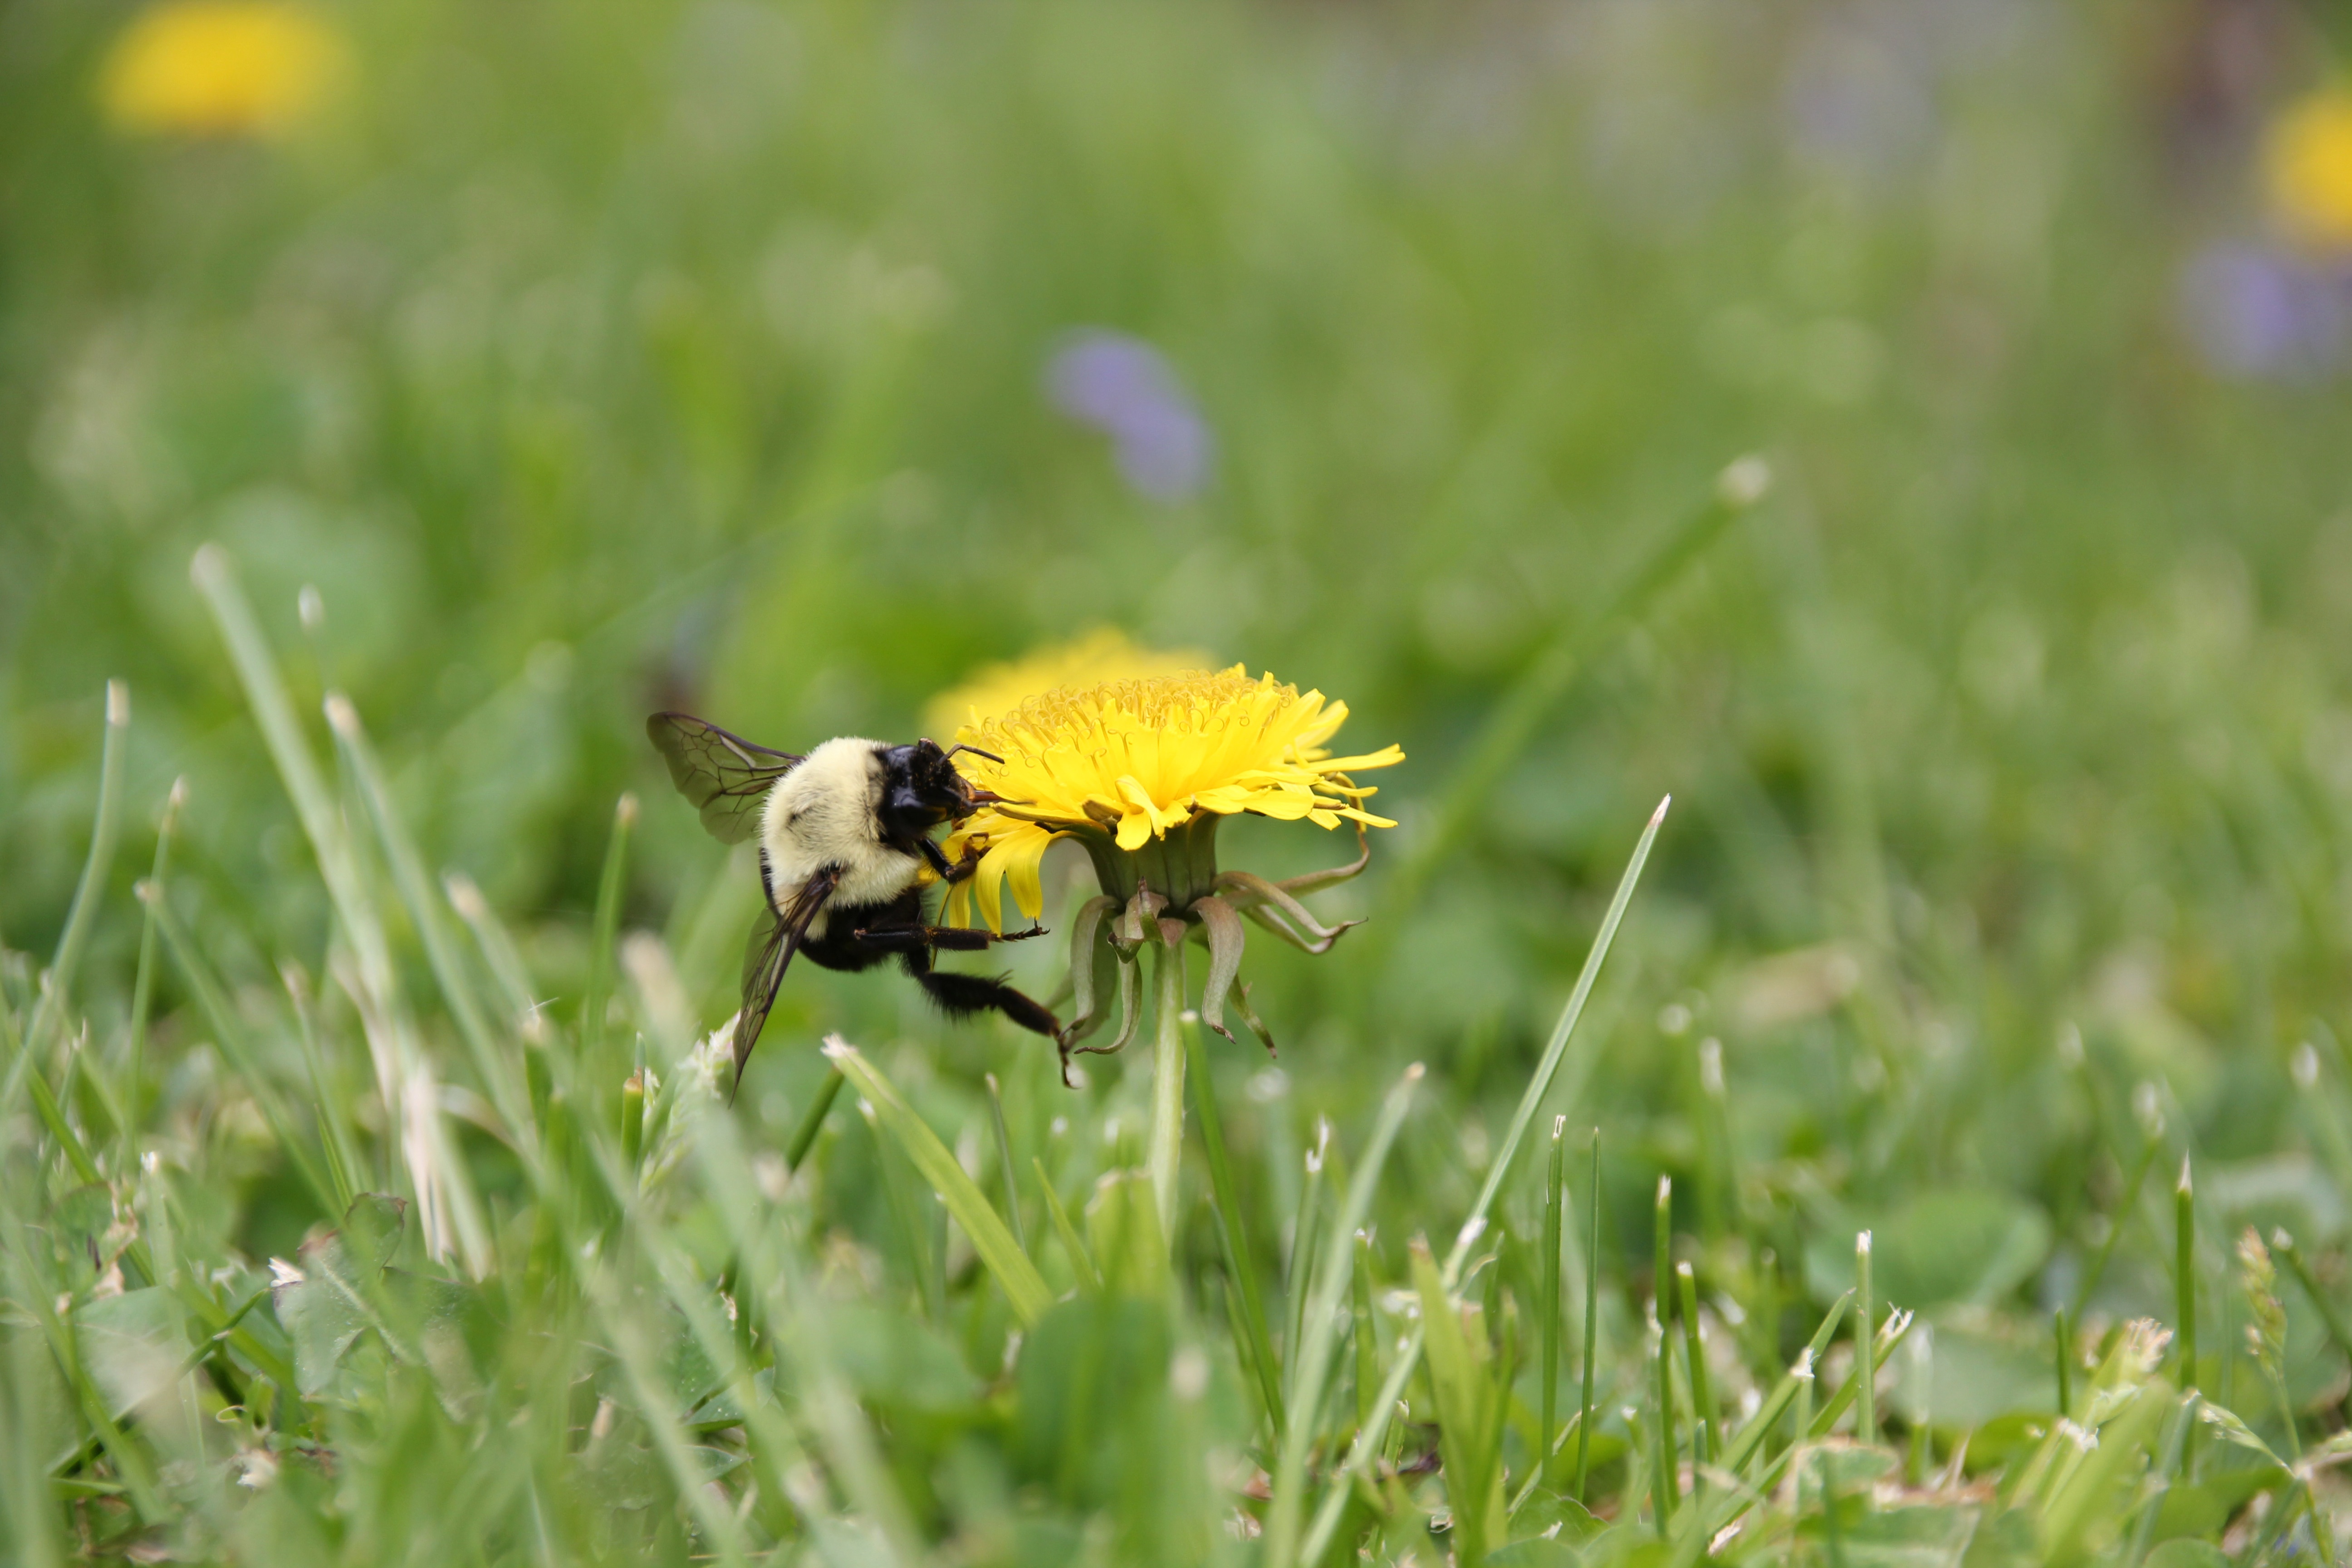
nature, grass, outdoor, plant, lawn, meadow, dandelion, prairie, flower, summer, wildlife, pollen, pollination, spring, green, insect, macro, yellow, flora, fauna, invertebrate, wildflower, close up, grassland, bee, bumblebee, nectar, macro photography, flowering plant, honey bee, daisy family, land plant, membrane winged insect